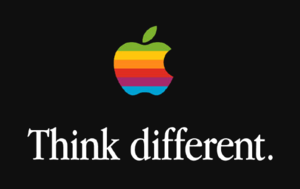
Le marketing, ou la mercatique, est une culture organisationnelle, un état d’esprit, qui cherche à privilégier les attentes et les besoins des parties prenantes de cette organisation par rapport aux attentes et besoins des membres de celle-ci.